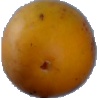
Label: Cucumber Ripe 2